Catholic Church in Kenya

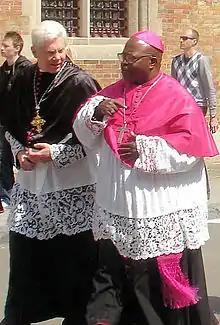
Zacchaeus Okoth (front right), former Archbishop of Kisumu

The Catholic Church in Kenya is part of the worldwide Catholic Church, under the spiritual leadership of the Kenyan Conference of Catholic Bishops and the Pope in the Vatican City.